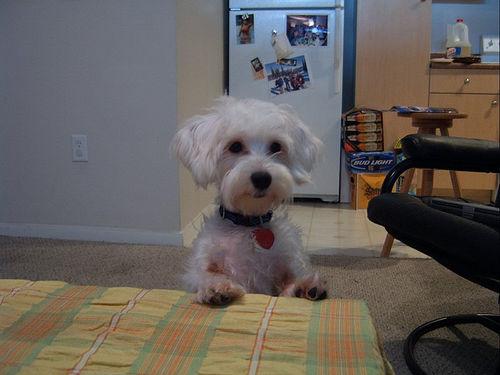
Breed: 249-n000101-Maltese_dog